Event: Nepal Earthquake
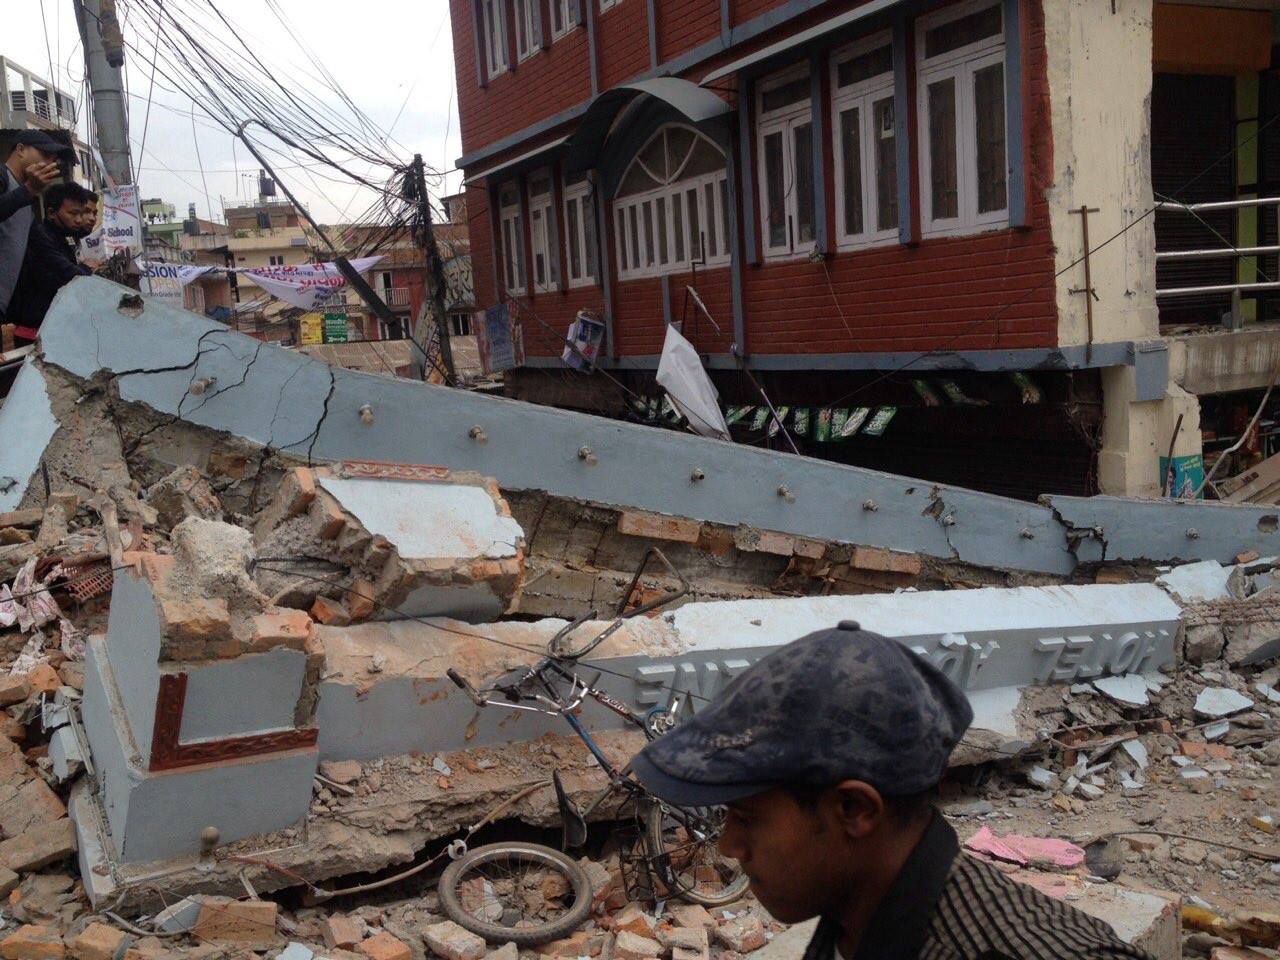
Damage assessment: damage